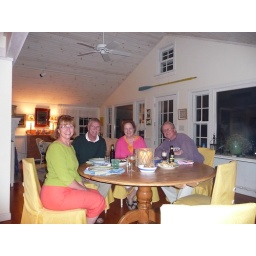
Dinner in beach house with Bill & Ellie